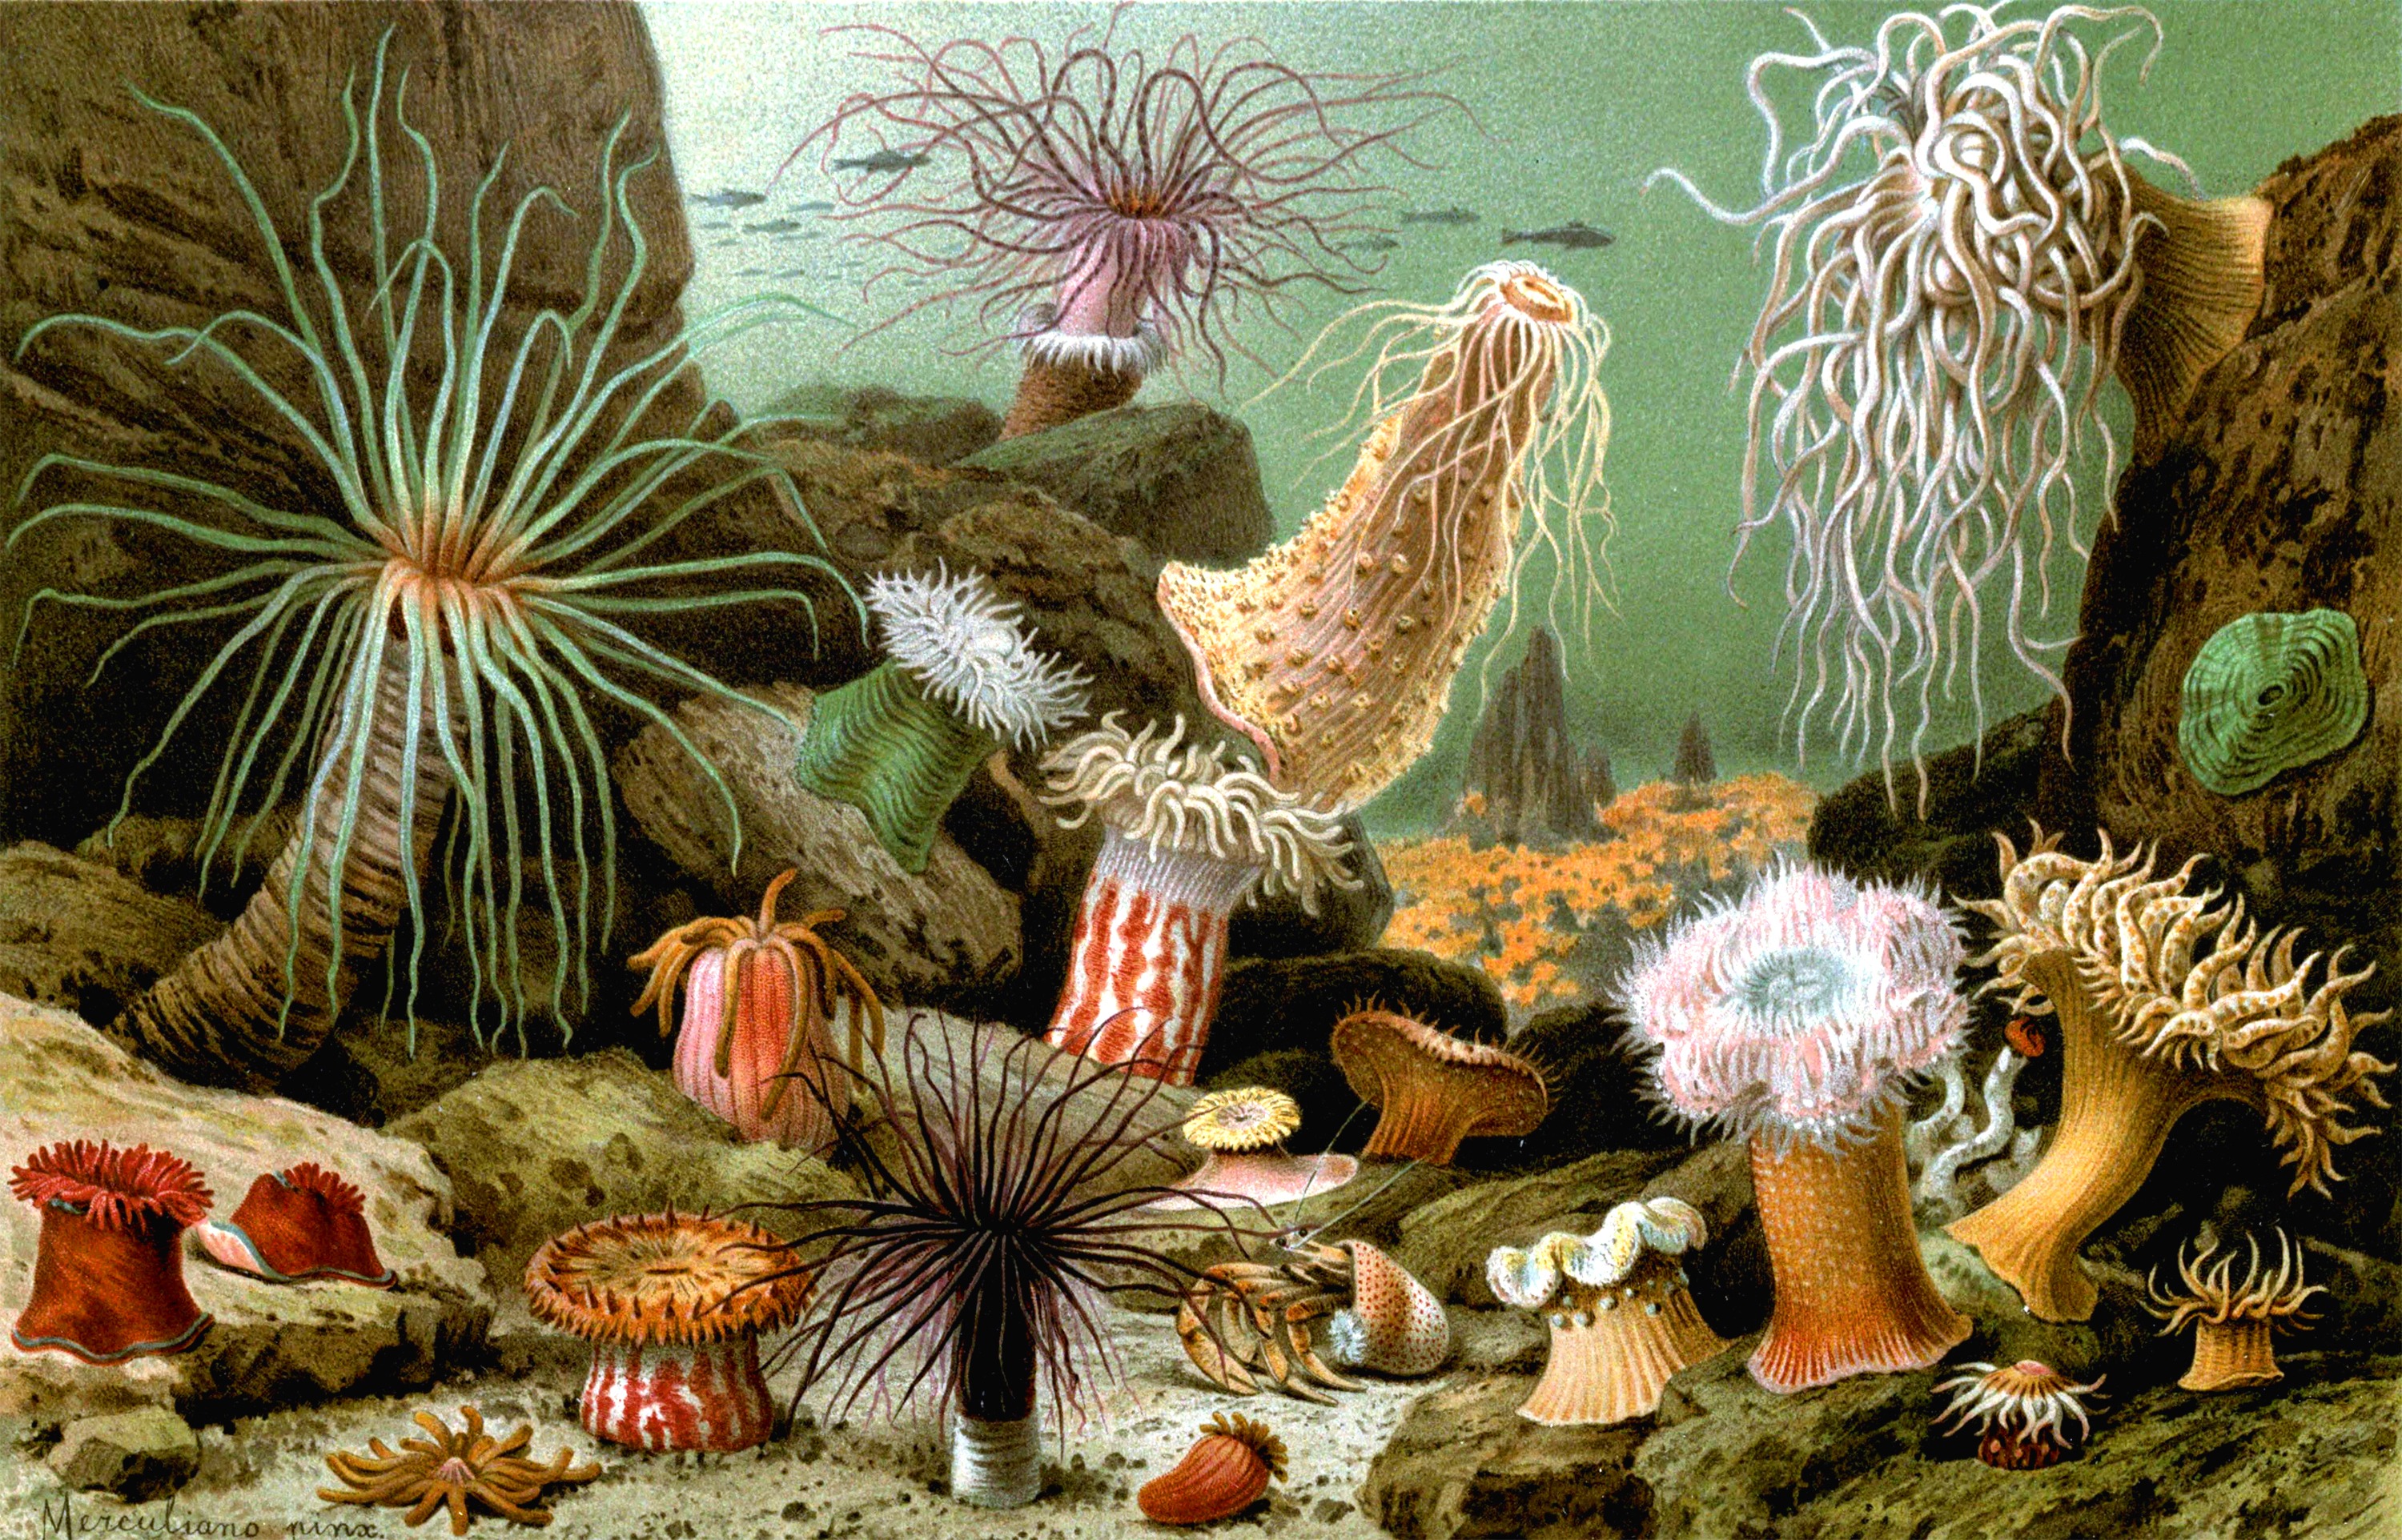
tree, ocean, cactus, plant, flower, diving, underwater, autumn, botany, flora, coral, painting, marine life, christmas decoration, drawing, anthozoa, hexacorallia, water lilies, meeresbewohner, flowering plant, water creature, sea anemones, actiniaria, land plant, seenelken, aktinien, aqquarium, 1893